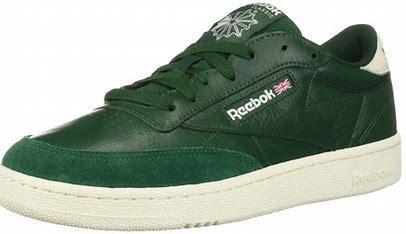
Brand: Reebok
Model: Club C 85